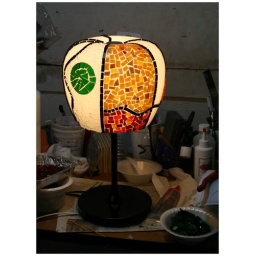
Today's progress. Hard to tell but there is clear water glass around the green circle.